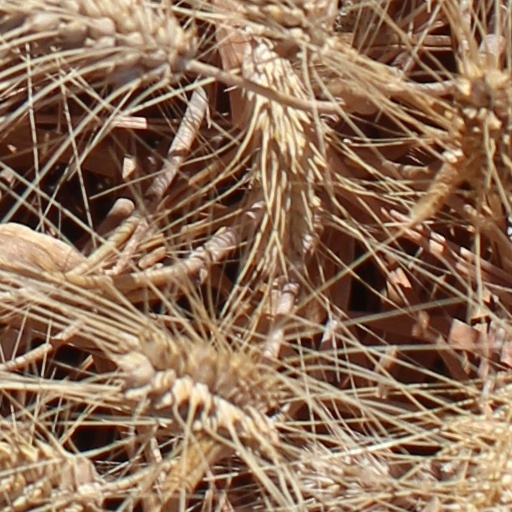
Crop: wheat